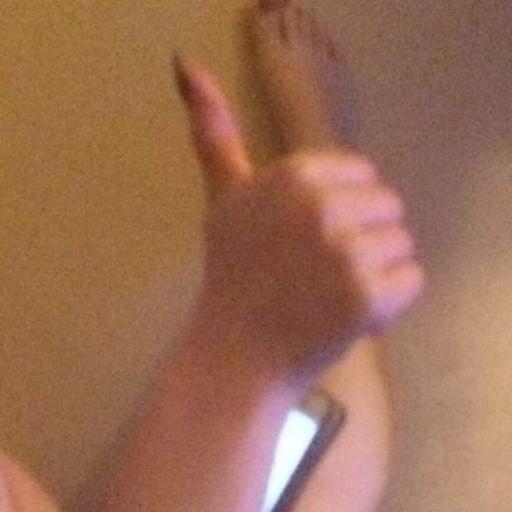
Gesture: like